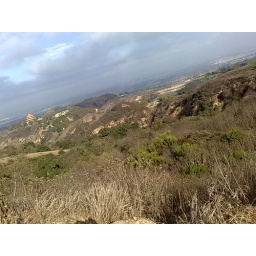
Rose Hills from Skyline Dr. fire road near water tank. Hacienda Hills trail to Turnbull Canyon, Hacienda Heights/Whittier area, CA.